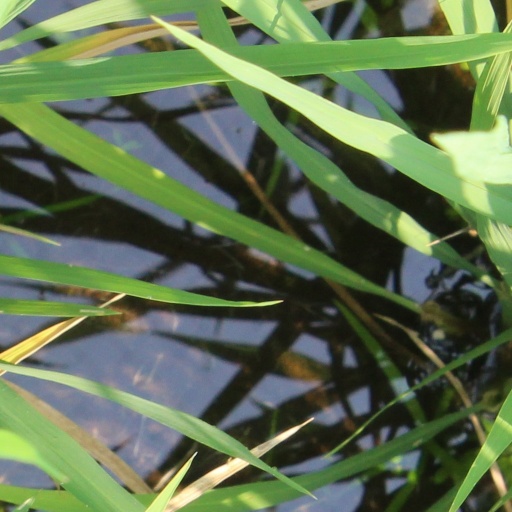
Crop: rice